Whittling

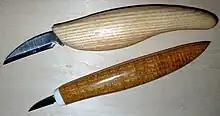
Specialized whittling or carving knives

Casual whittling is typically performed with a light, small-bladed knife, usually a pocket knife. Specialized whittling knives, with fixed single blades, are preferred for sculpting artistic work. They have thick handles which are easier to grip for long periods and have better leverage, allowing more precise control and pressure.